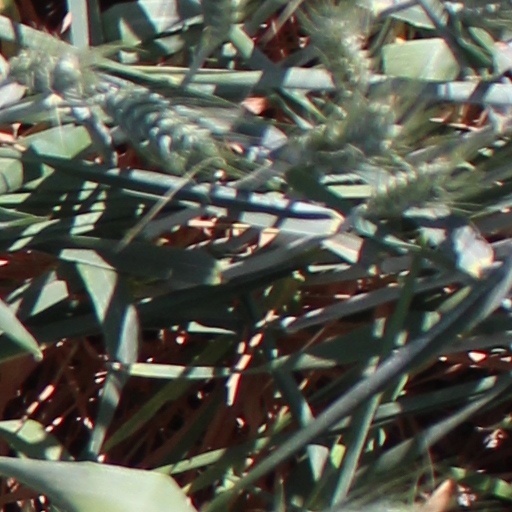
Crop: wheat